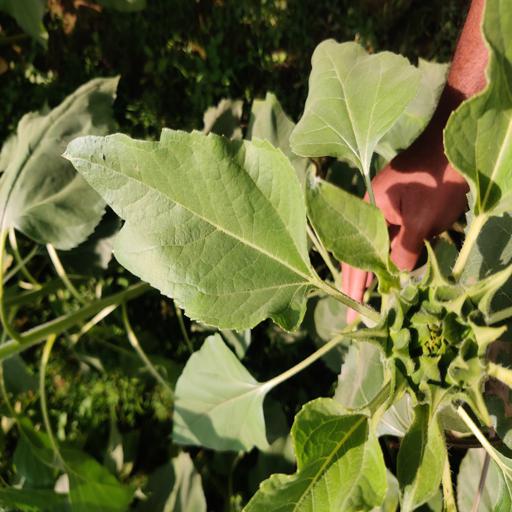
Label: Fresh_leaf